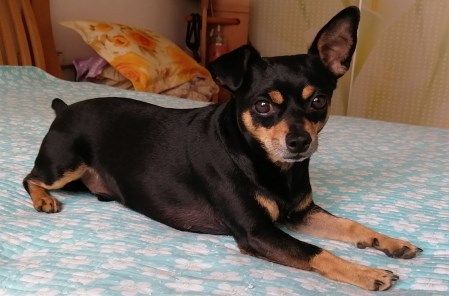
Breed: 561-n000127-miniature_pinscher